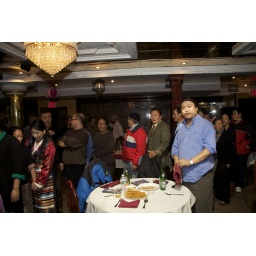
Karma Monlam in blue shirt